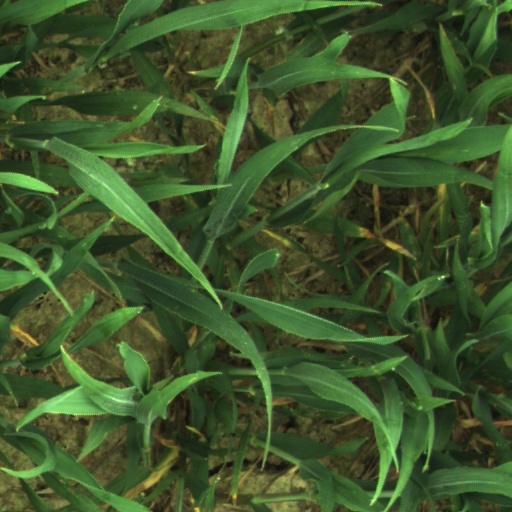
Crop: wheat